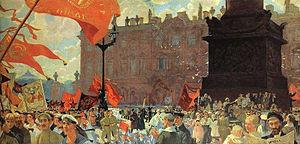
L'histoire du communisme recouvre l'ensemble des évolutions de ce courant d'idées et, par extension, celle des mouvances et des régimes politiques qui s'en sont réclamés. Le communisme se développe principalement au XXᵉ siècle, dont il constitue l'une des principales forces politiques : à son apogée, durant la seconde moitié du siècle, un quart de l'humanité vit sous un régime communiste.